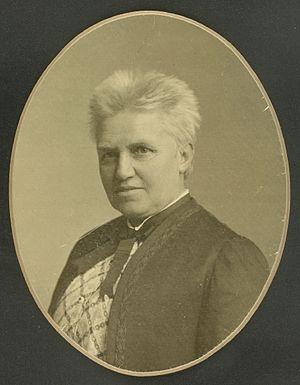
Portrait de Marie Duplau, peintre danoise
Marie Luplau ou Henriette Marie Antoinette Luplau, née le 7 décembre 1848 à Hillerød, morte le 16 août 1925 à Frederiksberg est une féministe engagée et une peintre danoise ayant vécu un temps en France, à Pont-Aven.